Rosstown Railway

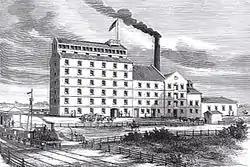
Artist's impression of the Rosstown sugar beet mill and railway in 1876, before construction had begun

William Murray Ross was a local entrepreneur and land owner, who was active on the Caulfield Council during the 1860s. He is most often remembered as the man who conceived of the ambitious, and ultimately unsuccessful, "Rosstown Project". This consisted of a large-scale sugar beet processing mill, a railway line to serve it, and a residential estate, named after Ross. In 1875, Ross circulated a broadsheet proposal which detailed the project, and began building the mill that same year.